Walter Carr (physician)

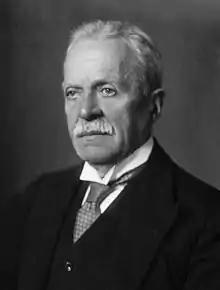
John Walter Carr

Carr was the son of John Carr of London. He was educated at University College School and trained as a doctor at University College Hospital, graduating Bachelor of Surgery (BS) and Doctor of Medicine (MD). He later became consulting physician to the Royal Free Hospital and the Victoria Hospital for Children and lecturer in medicine at the London School of Medicine for Women.